Christ's College, Christchurch

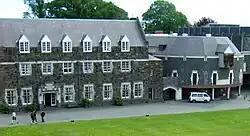
Old Boys' Theatre, and Jacobs House

The black and white striped blazers and ties Christ's College boys wear are recognisable and well known especially within Christchurch. There are two types of uniform: Sport's Uniform, Dress Uniform (known by the boys as stripes or suits). During Winter terms dress uniform is worn on Mondays and Fridays, and sports uniform is worn on Tuesday, Wednesdays and Thursdays. Dress uniform is required for chapel services and other formal occasions. A high standard of dress is expected at all times and boys are punished for incorrect or incorrectly worn uniform, boys must always wear their blazers when in town, even with summer uniform.